Nazi dissolution of the Bruderhof

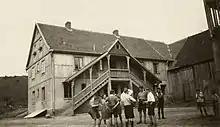
A building on the Rhön Bruderhof

The Rhön Bruderhof was the second of the Bruderhof Communities, with around a hundred people, situated in the Rhön mountains in Germany, not far from Fulda. Begun by Emmy and Eberhard Arnold and a handful of others in 1920, its members sought a lifestyle that would offer an alternative to the bitterness and despair that ravaged Europe in the wake of World War I. They took the words of Jesus in the Sermon on the Mount as a directive on which to build their community: peacemaking, purity in relationships, love to one another and to enemies.